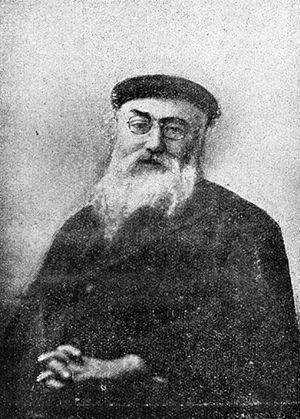
Francis Jammes (1868-1938) est un poète français, également romancier, dramaturge et critique. Čeština: Francis Jammes (1868-1938) byl francouzský básník a prozaik, jeden z nejvýznamnějších představitelů křesťansky orientované literatury 20. století.